François Thijssen

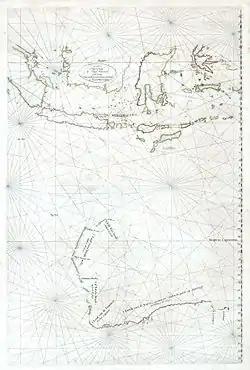

François Thijssen or Frans Thijsz (died 13 October 1638?) was a Dutch-French explorer who explored the southern coast of Australia.